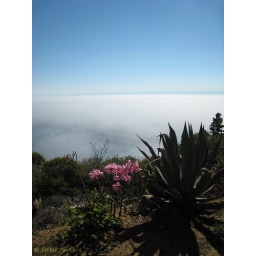
Big Sur horizon line with pink and green tropical plants in foreground.